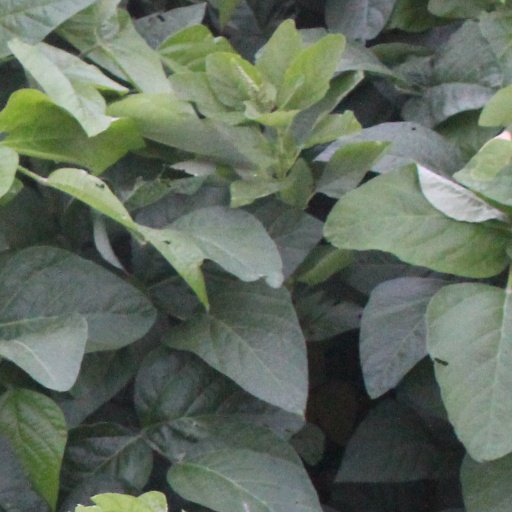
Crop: soybean